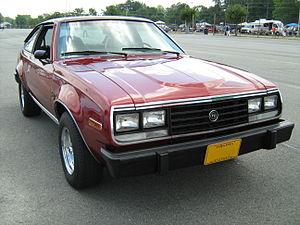
L'AMC Spirit était une automobile de la gamme sous-compacte ou polyvalente produite par le constructeur américain American Motors Corporation entre 1979 à 1983 en tant que substitut restylé du modèle Gremlin. La Spirit partageait le châssis de la Gremlin et était proposé en deux variantes à hayon, chacune avec deux portes, commercialisées comme berline et à hayon. Construit par AMC dans le Wisconsin et en Ontario, ainsi que sous licence au Mexique, la Spirit a également été commercialisé de 1981 à 1983 sous le nom de Eagle SX/4 à quatre roues motrices.